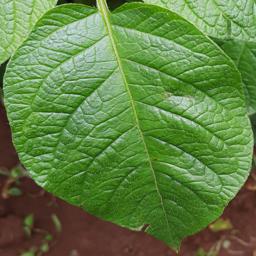
Etiqueta: Sana